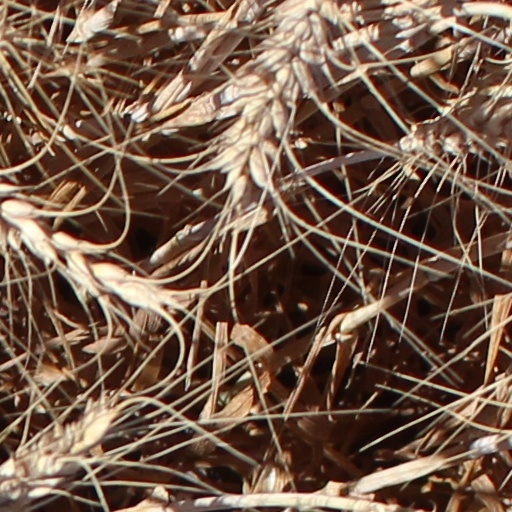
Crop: wheat